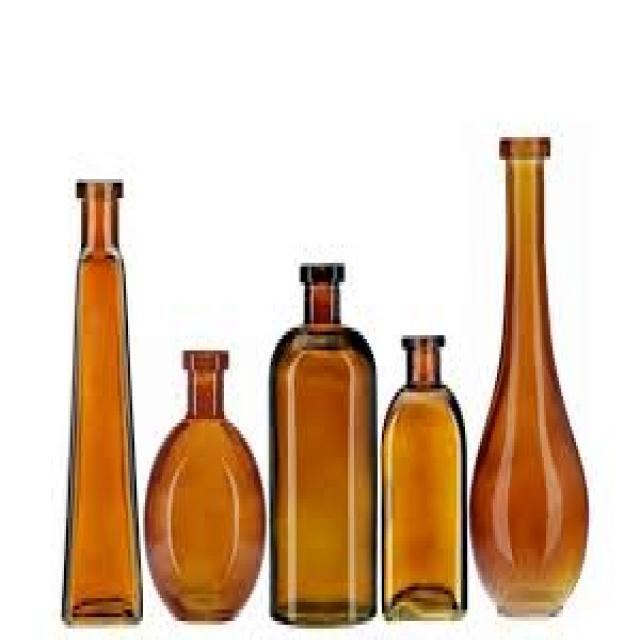
Label: Glass